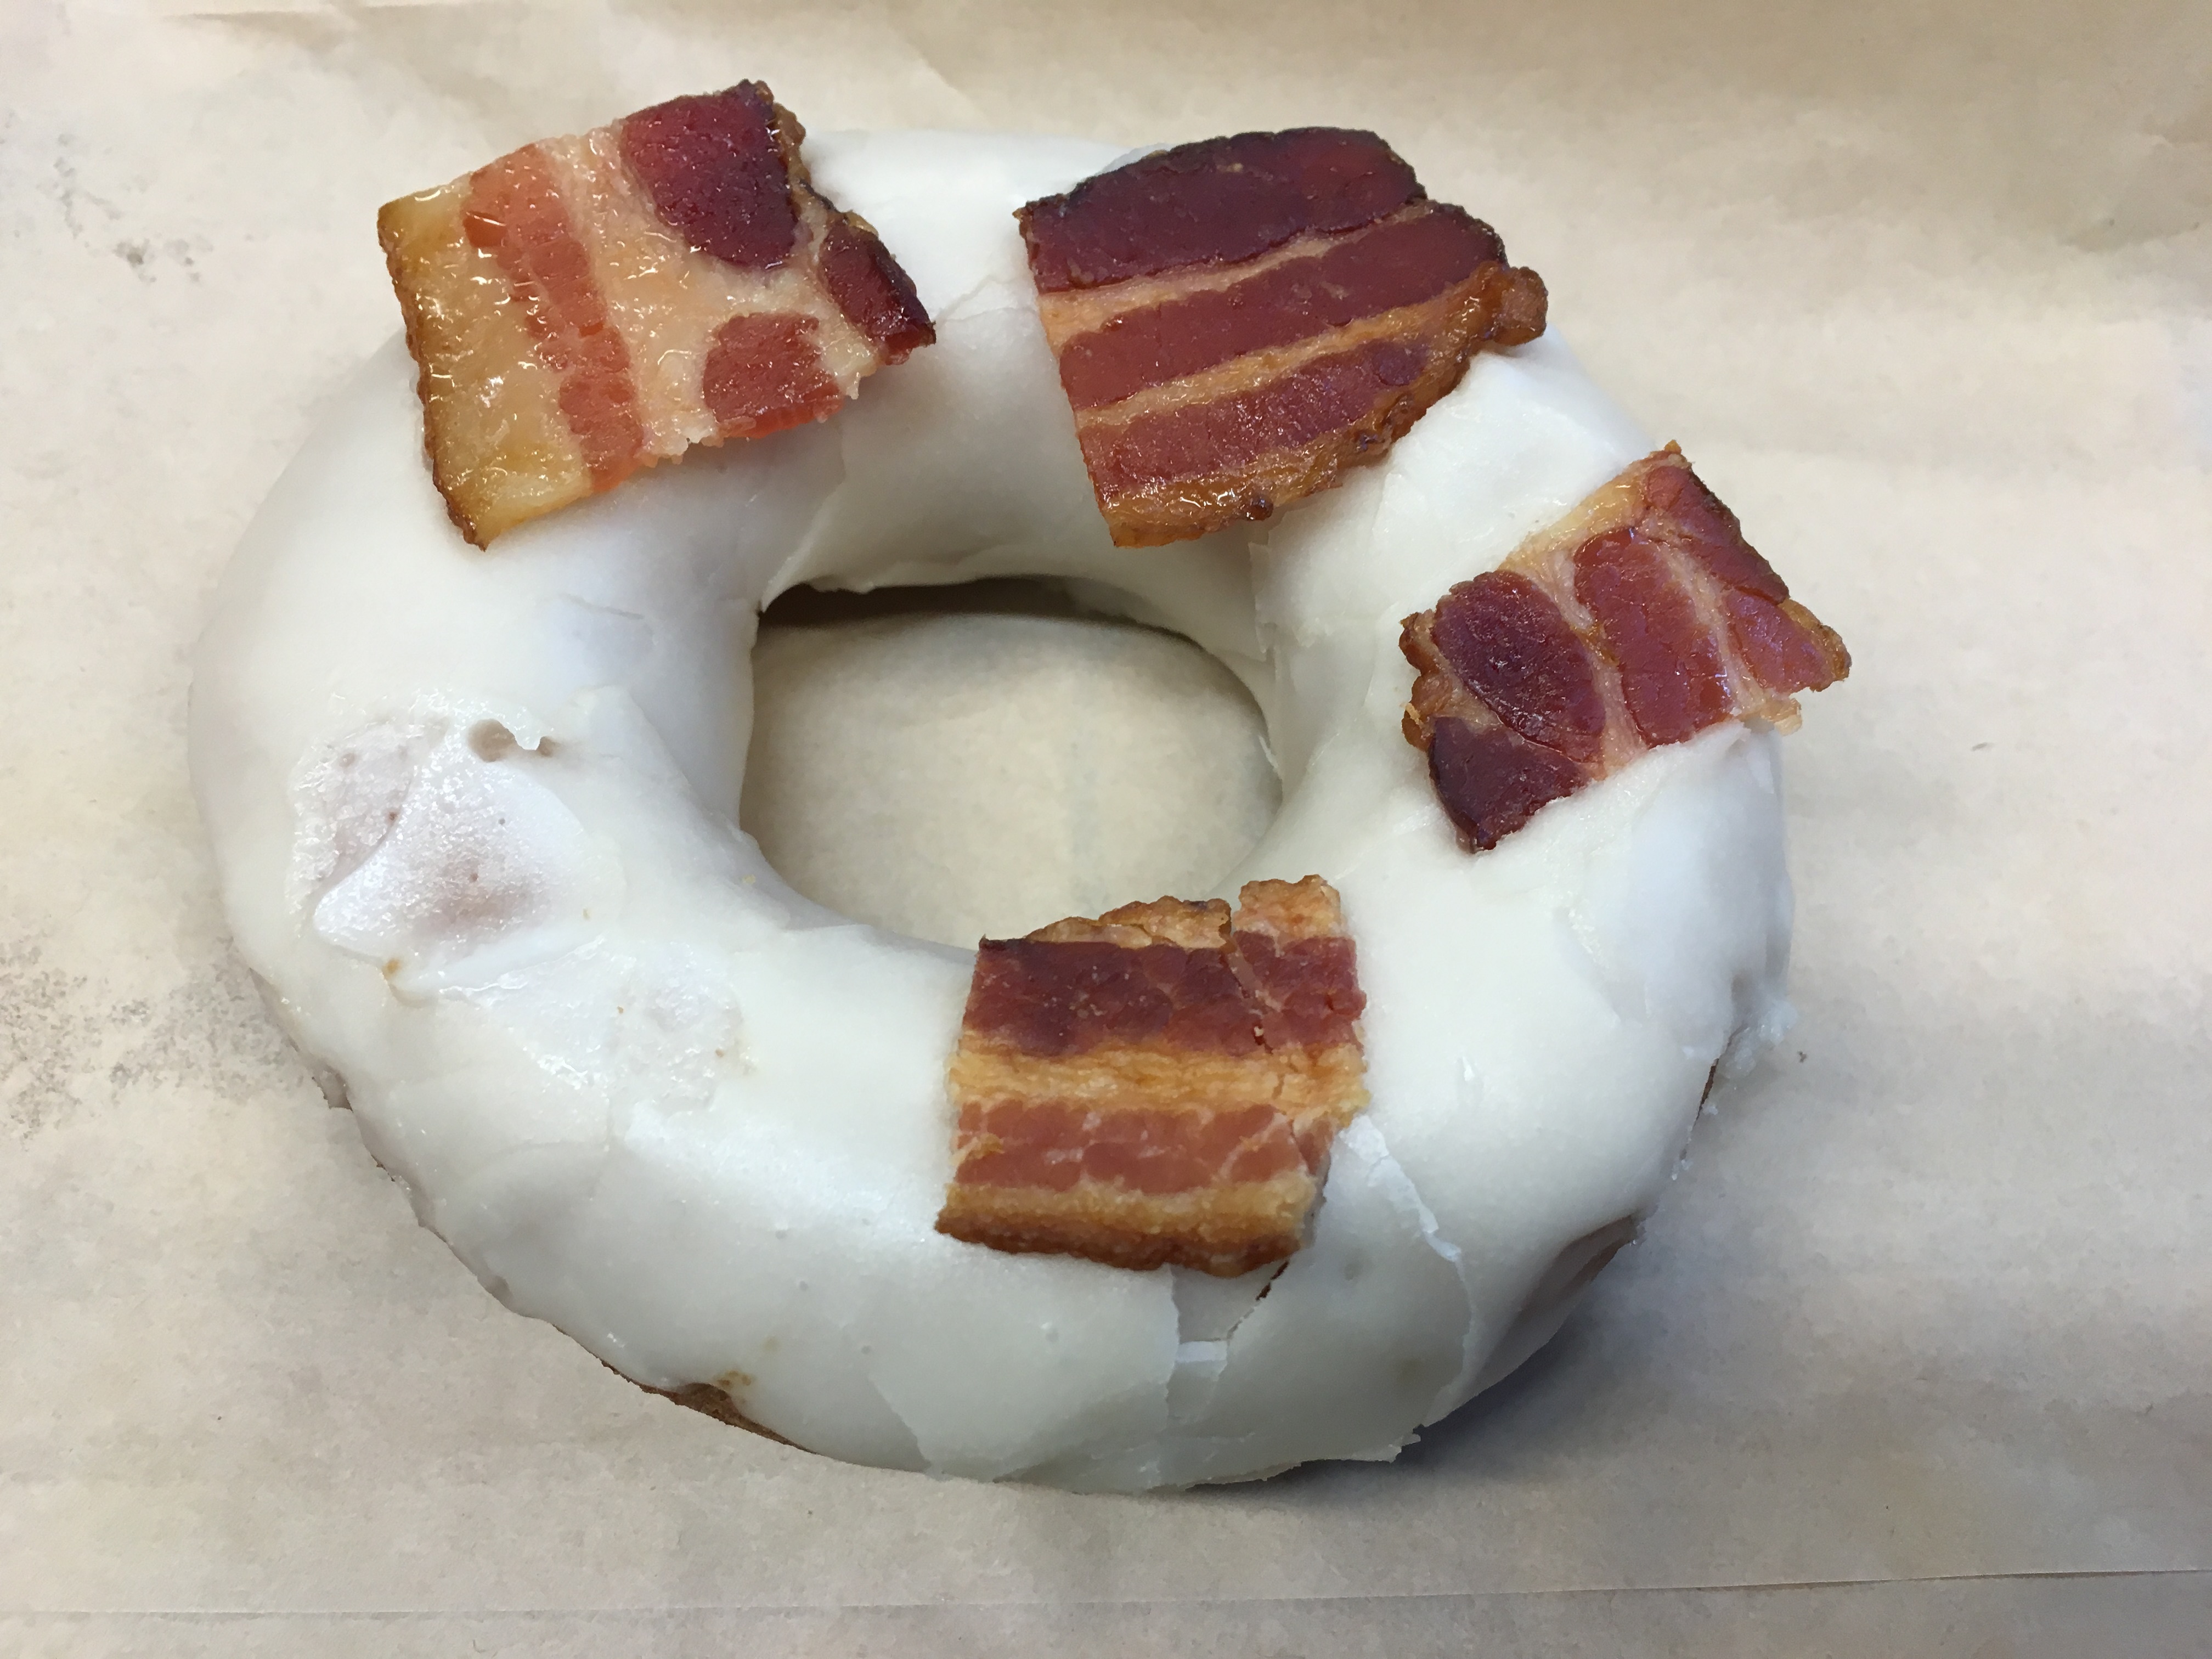
dish, meal, food, produce, breakfast, meat, cuisine, asian food